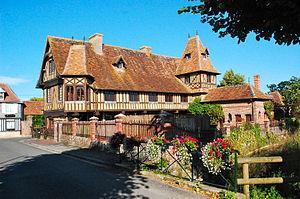
Manoir de Beuvron-en-Auge This building is indexed in the Base Mérimée, a database of architectural heritage maintained by the French Ministry of Culture,